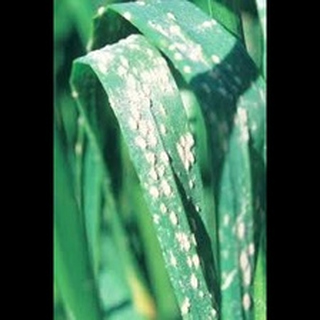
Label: wheat_mildew